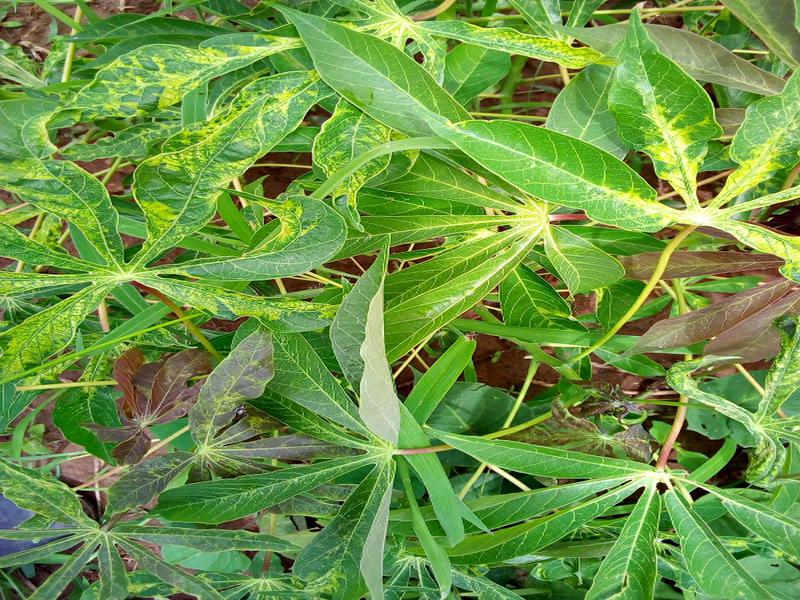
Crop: cassava
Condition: mosaic_disease